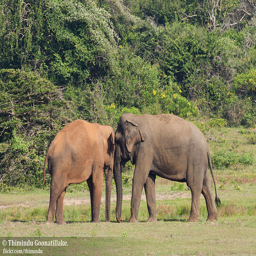
Two elephants are literally butting heads in the wilderness.
Two elephants facing each other and touching heads,
Two elephants in a field putting their heads together.
A couple of elephants in a open field.
Two elephants standing head to head in an open area.